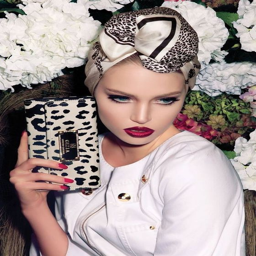
love the contrast of black & white with red lip